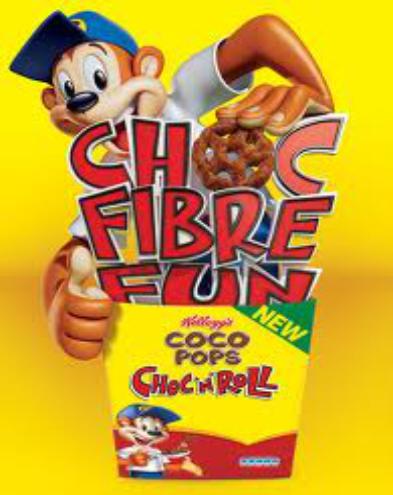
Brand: Coco Pops
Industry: Food